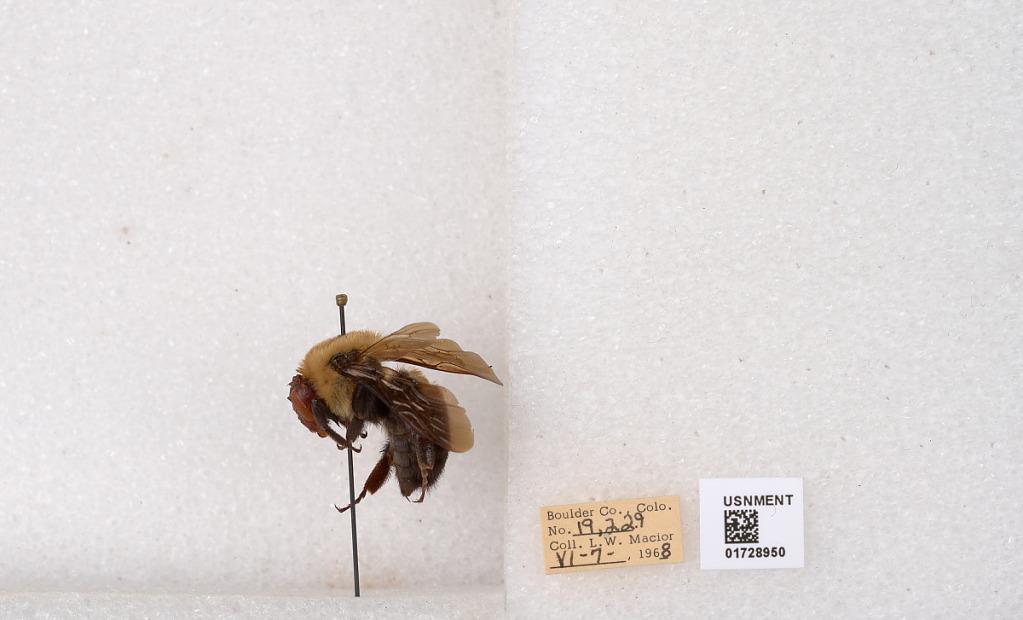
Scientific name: Bombus (Separatobombus) griseocollis (De Geer)
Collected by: L. Macior
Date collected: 1968-6-7
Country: United States
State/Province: Colorado
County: Boulder
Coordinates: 40.0925, -105.358